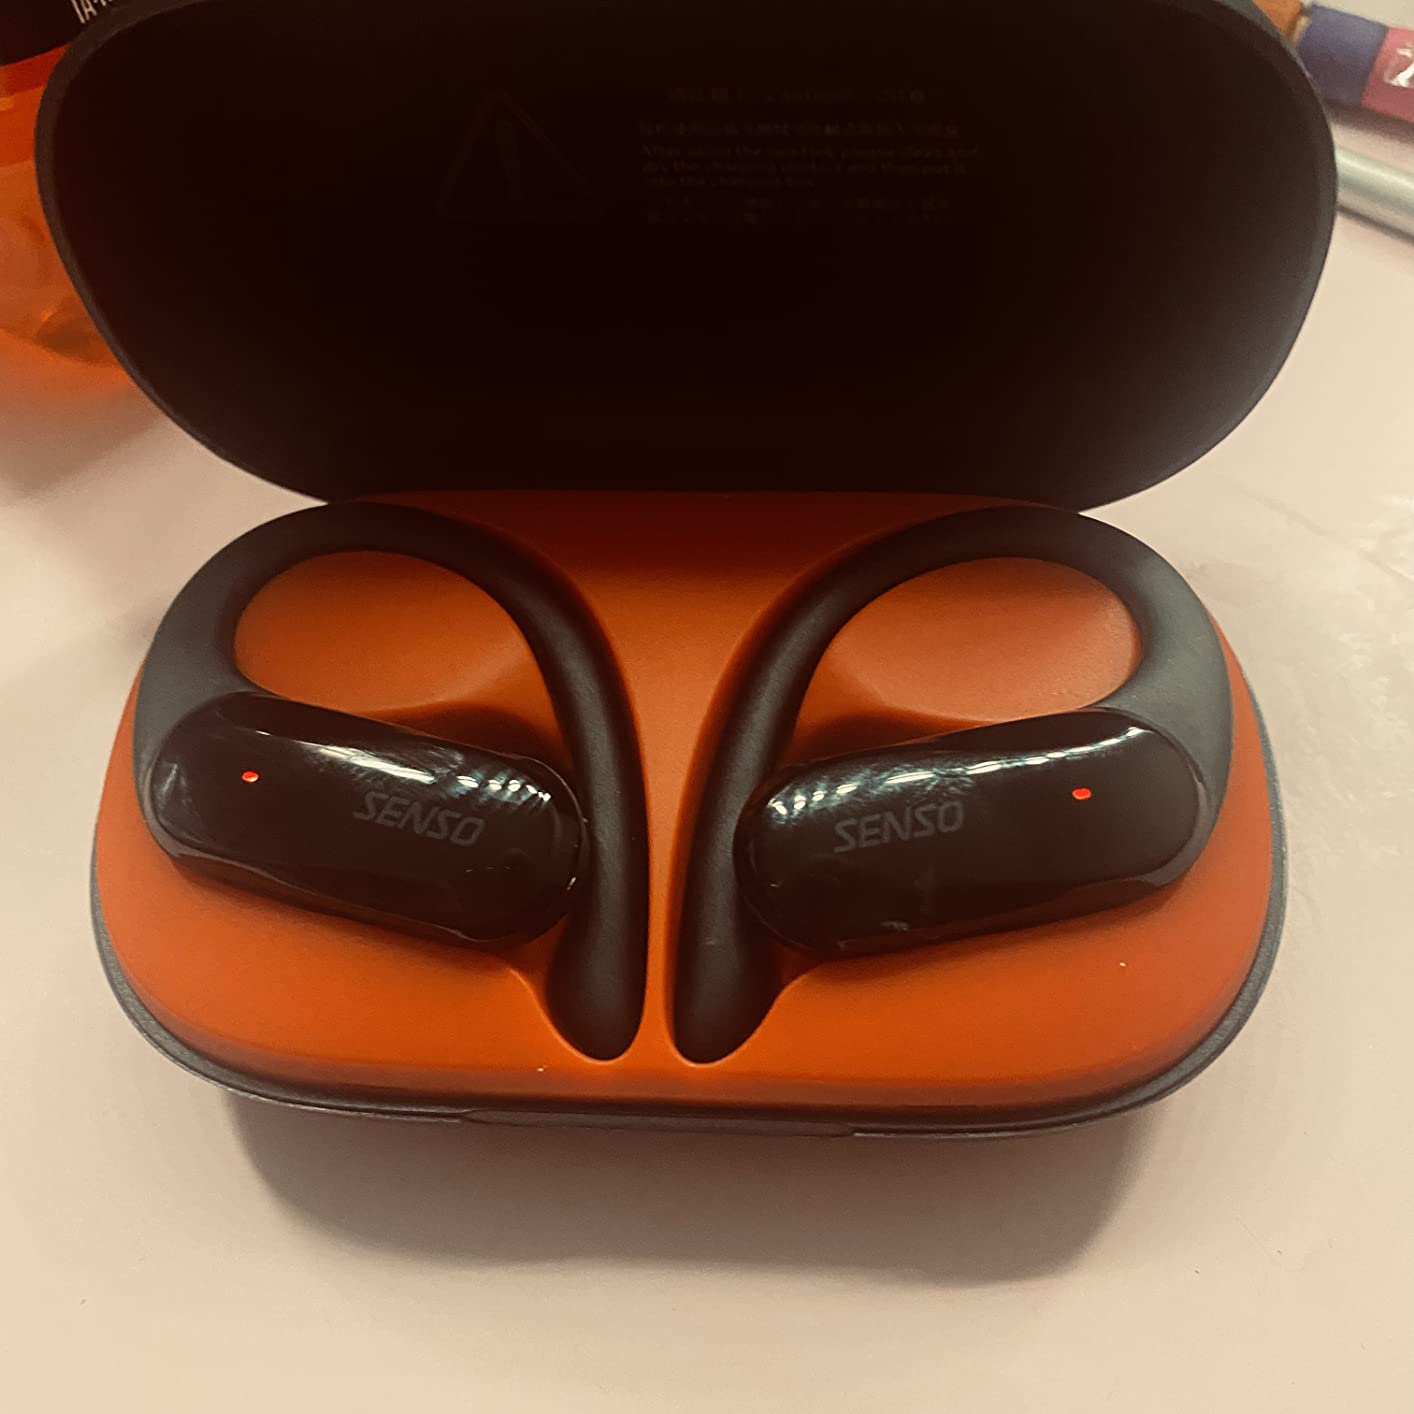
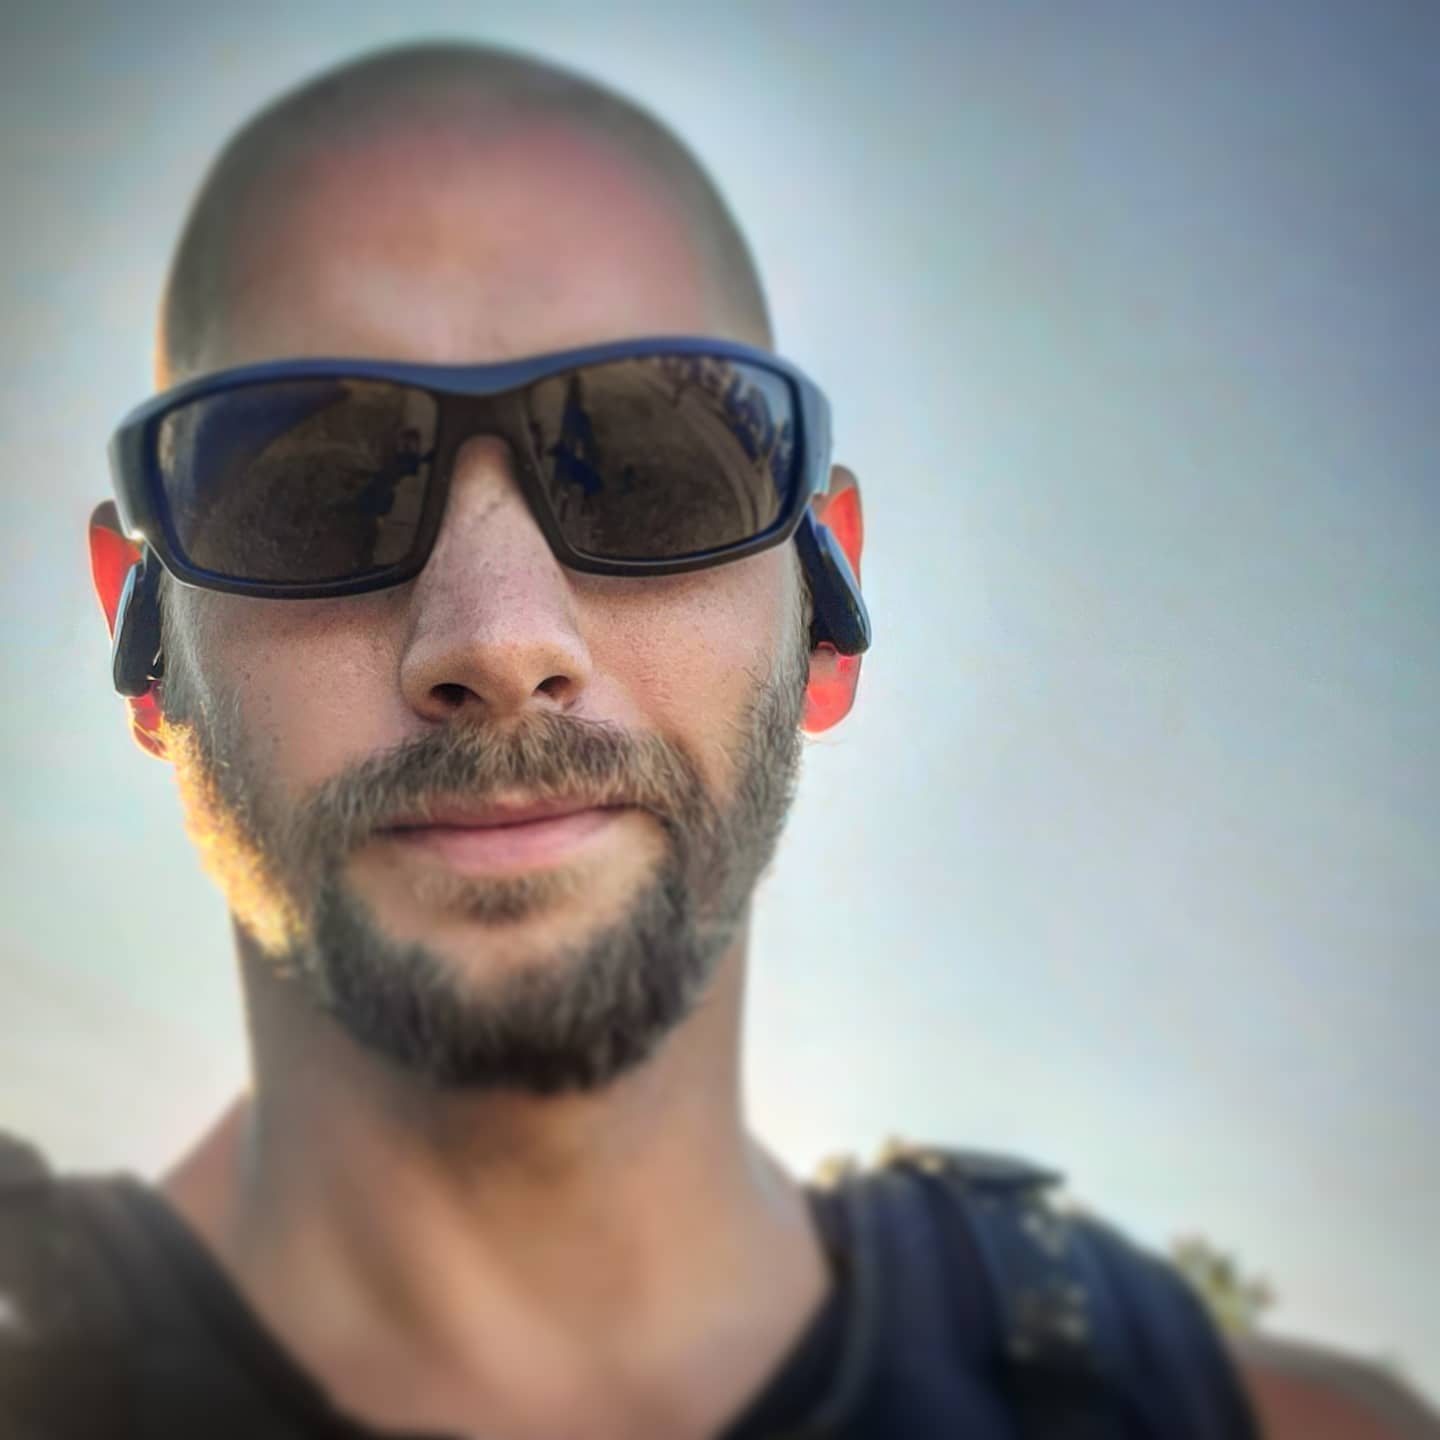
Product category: earbuds
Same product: yes